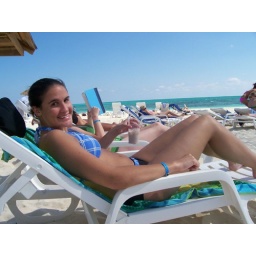
and Kayla's book blending in with the shade of the water and sky. Ahh...Bahama blues.